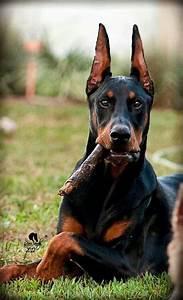
dog